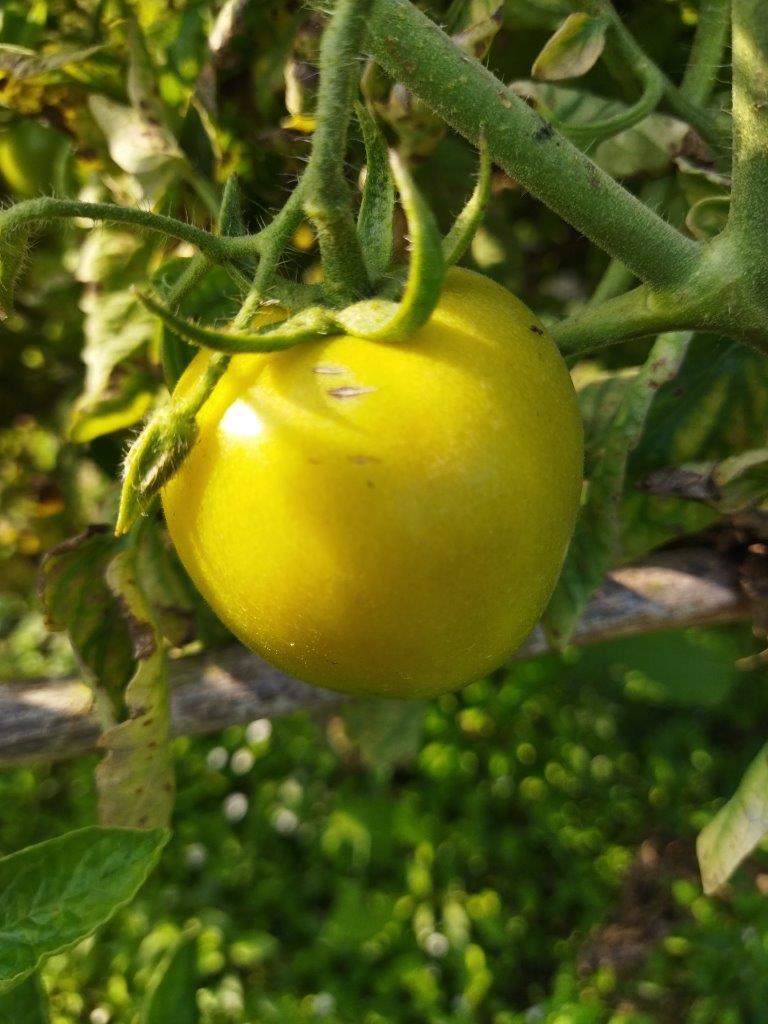
Maturity: Mature